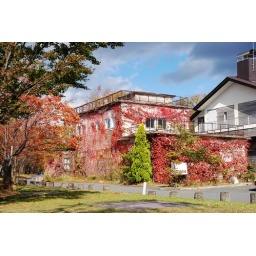
The house embraced by red leaves